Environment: real
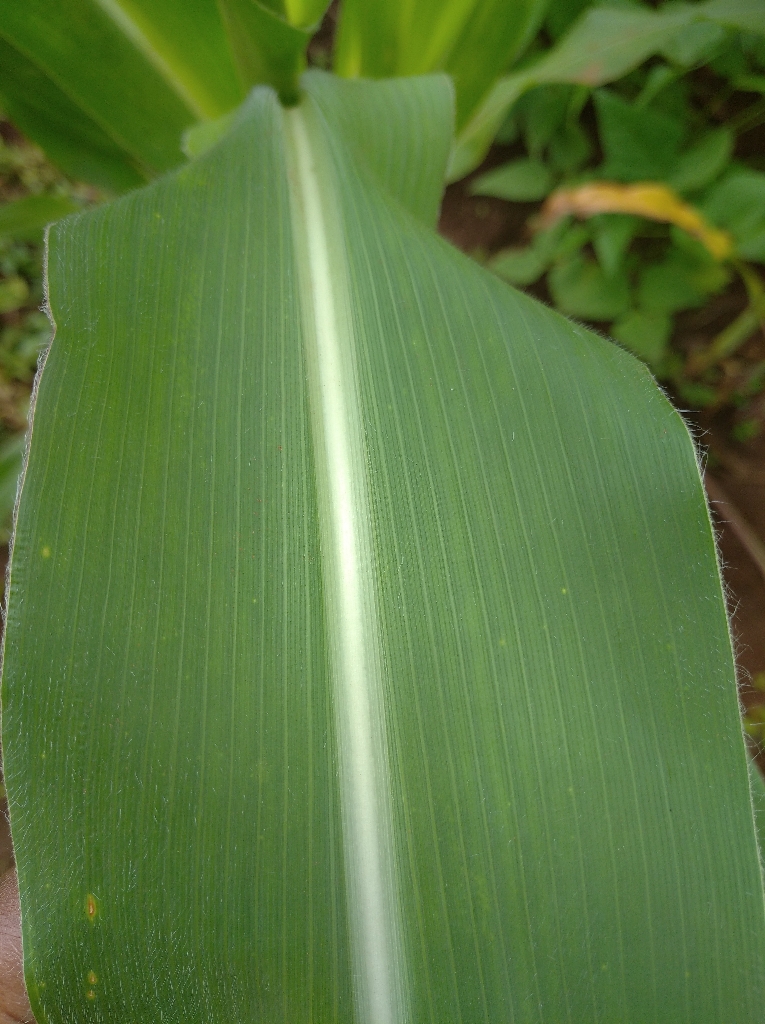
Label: healthy